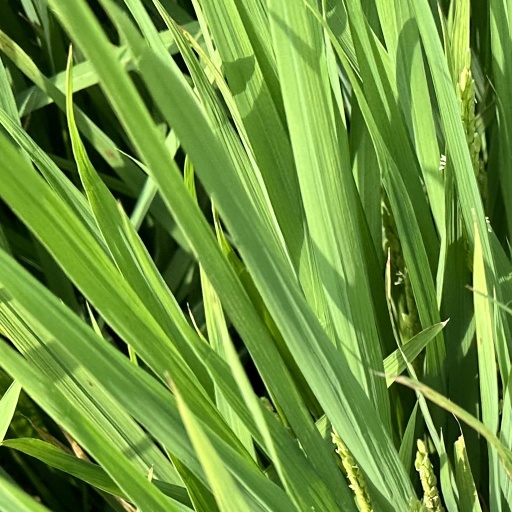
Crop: rice